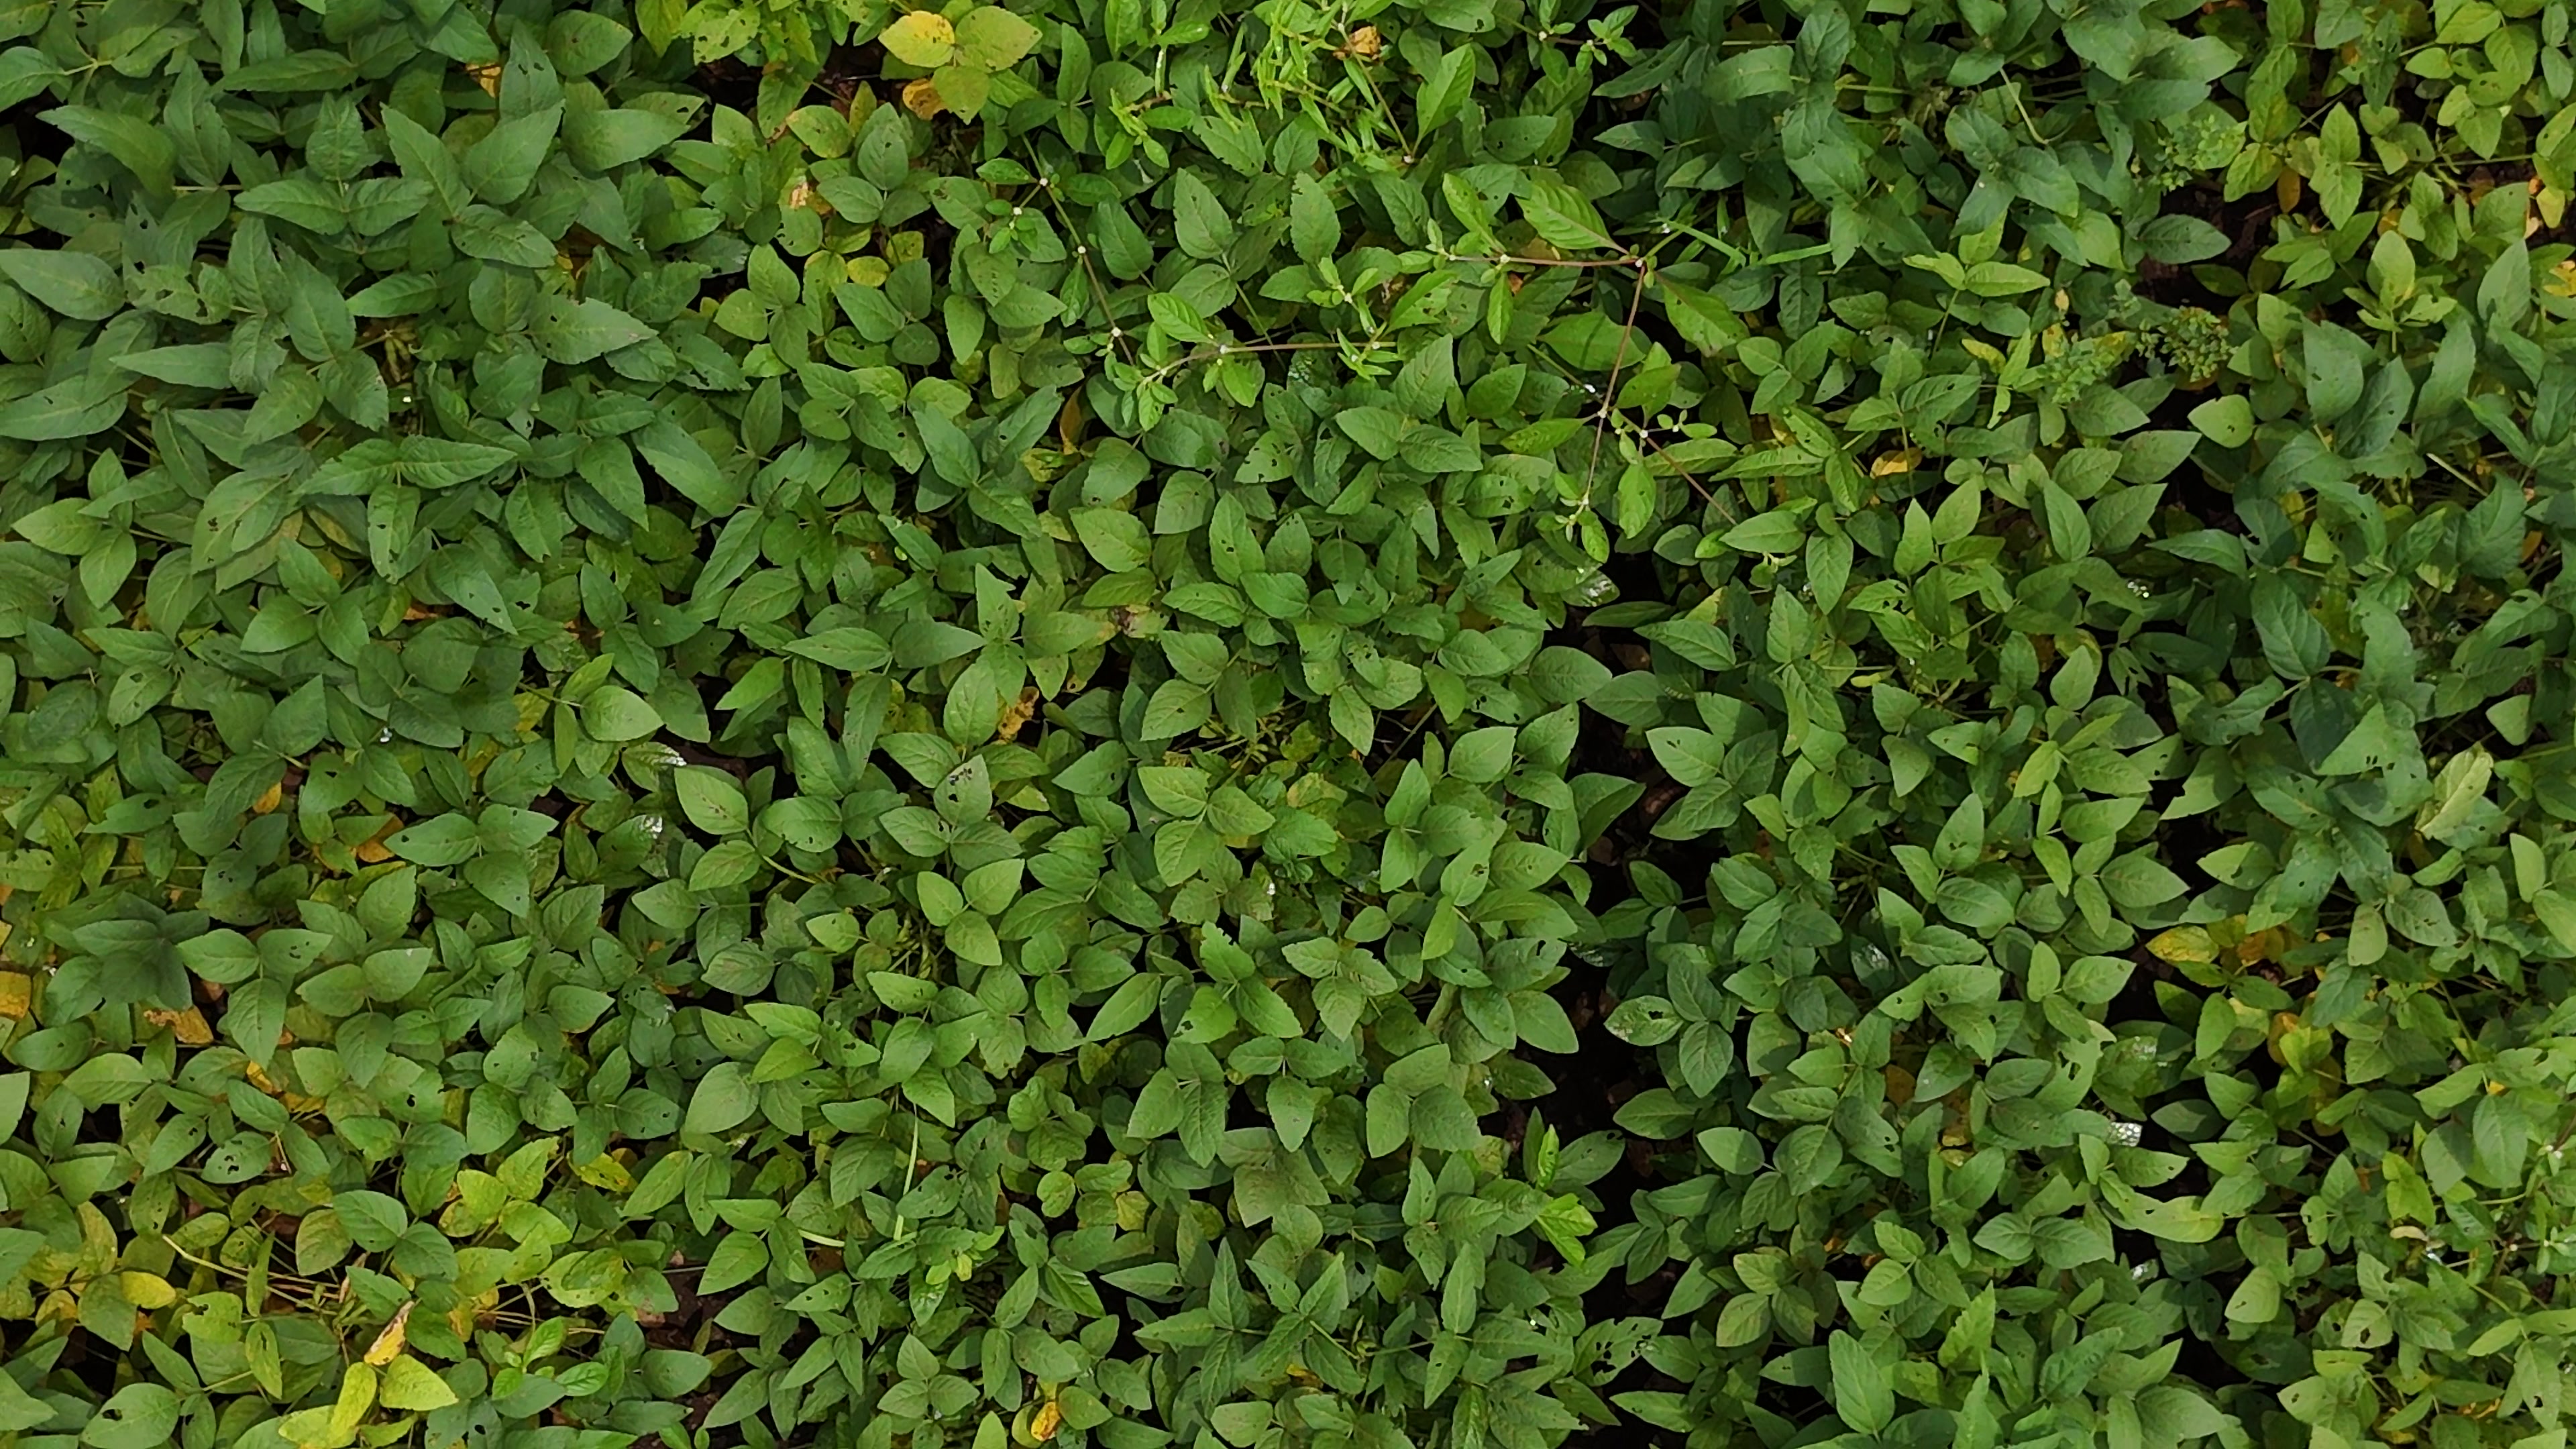
Label: Mosaic